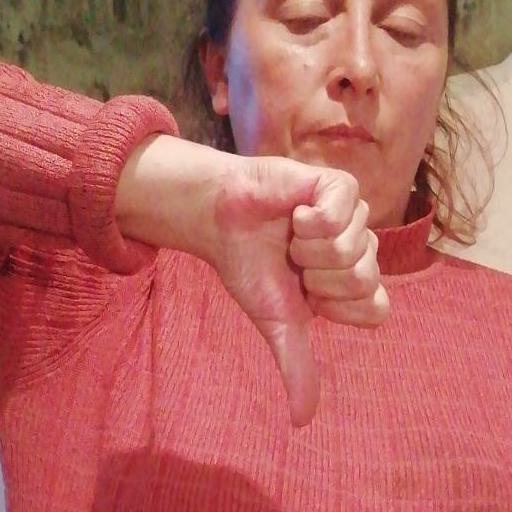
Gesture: dislike